A.I. Rising

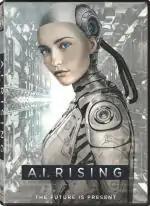
Original DVD cover

A.I. Rising (also known as Ederlezi Rising and Ederlezi ébredése) is a 2018 English-language Serbian science fiction film directed by Lazar Bodroža and based on a 1980s short story by Zoran Nešković that was adapted for film by screenwriter Dimitrije Vojnov. The film stars Sebastian Cavazza, Stoya, Marusa Majer, and Kirsty Besterman.